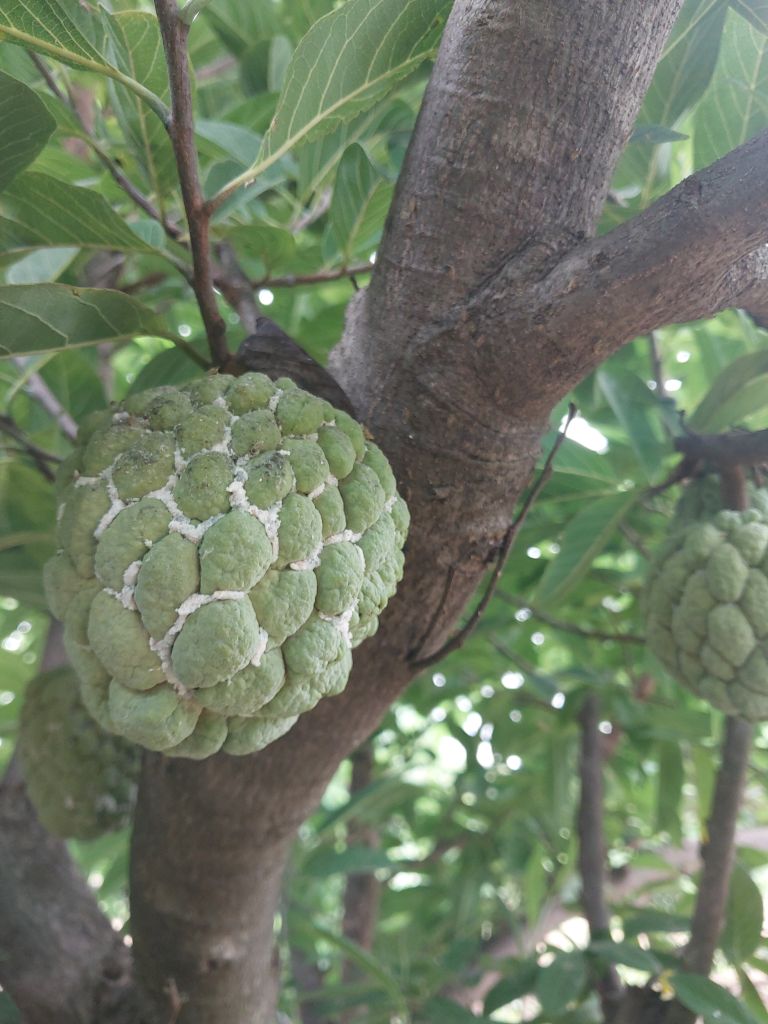
Disease label: Mealy Bug